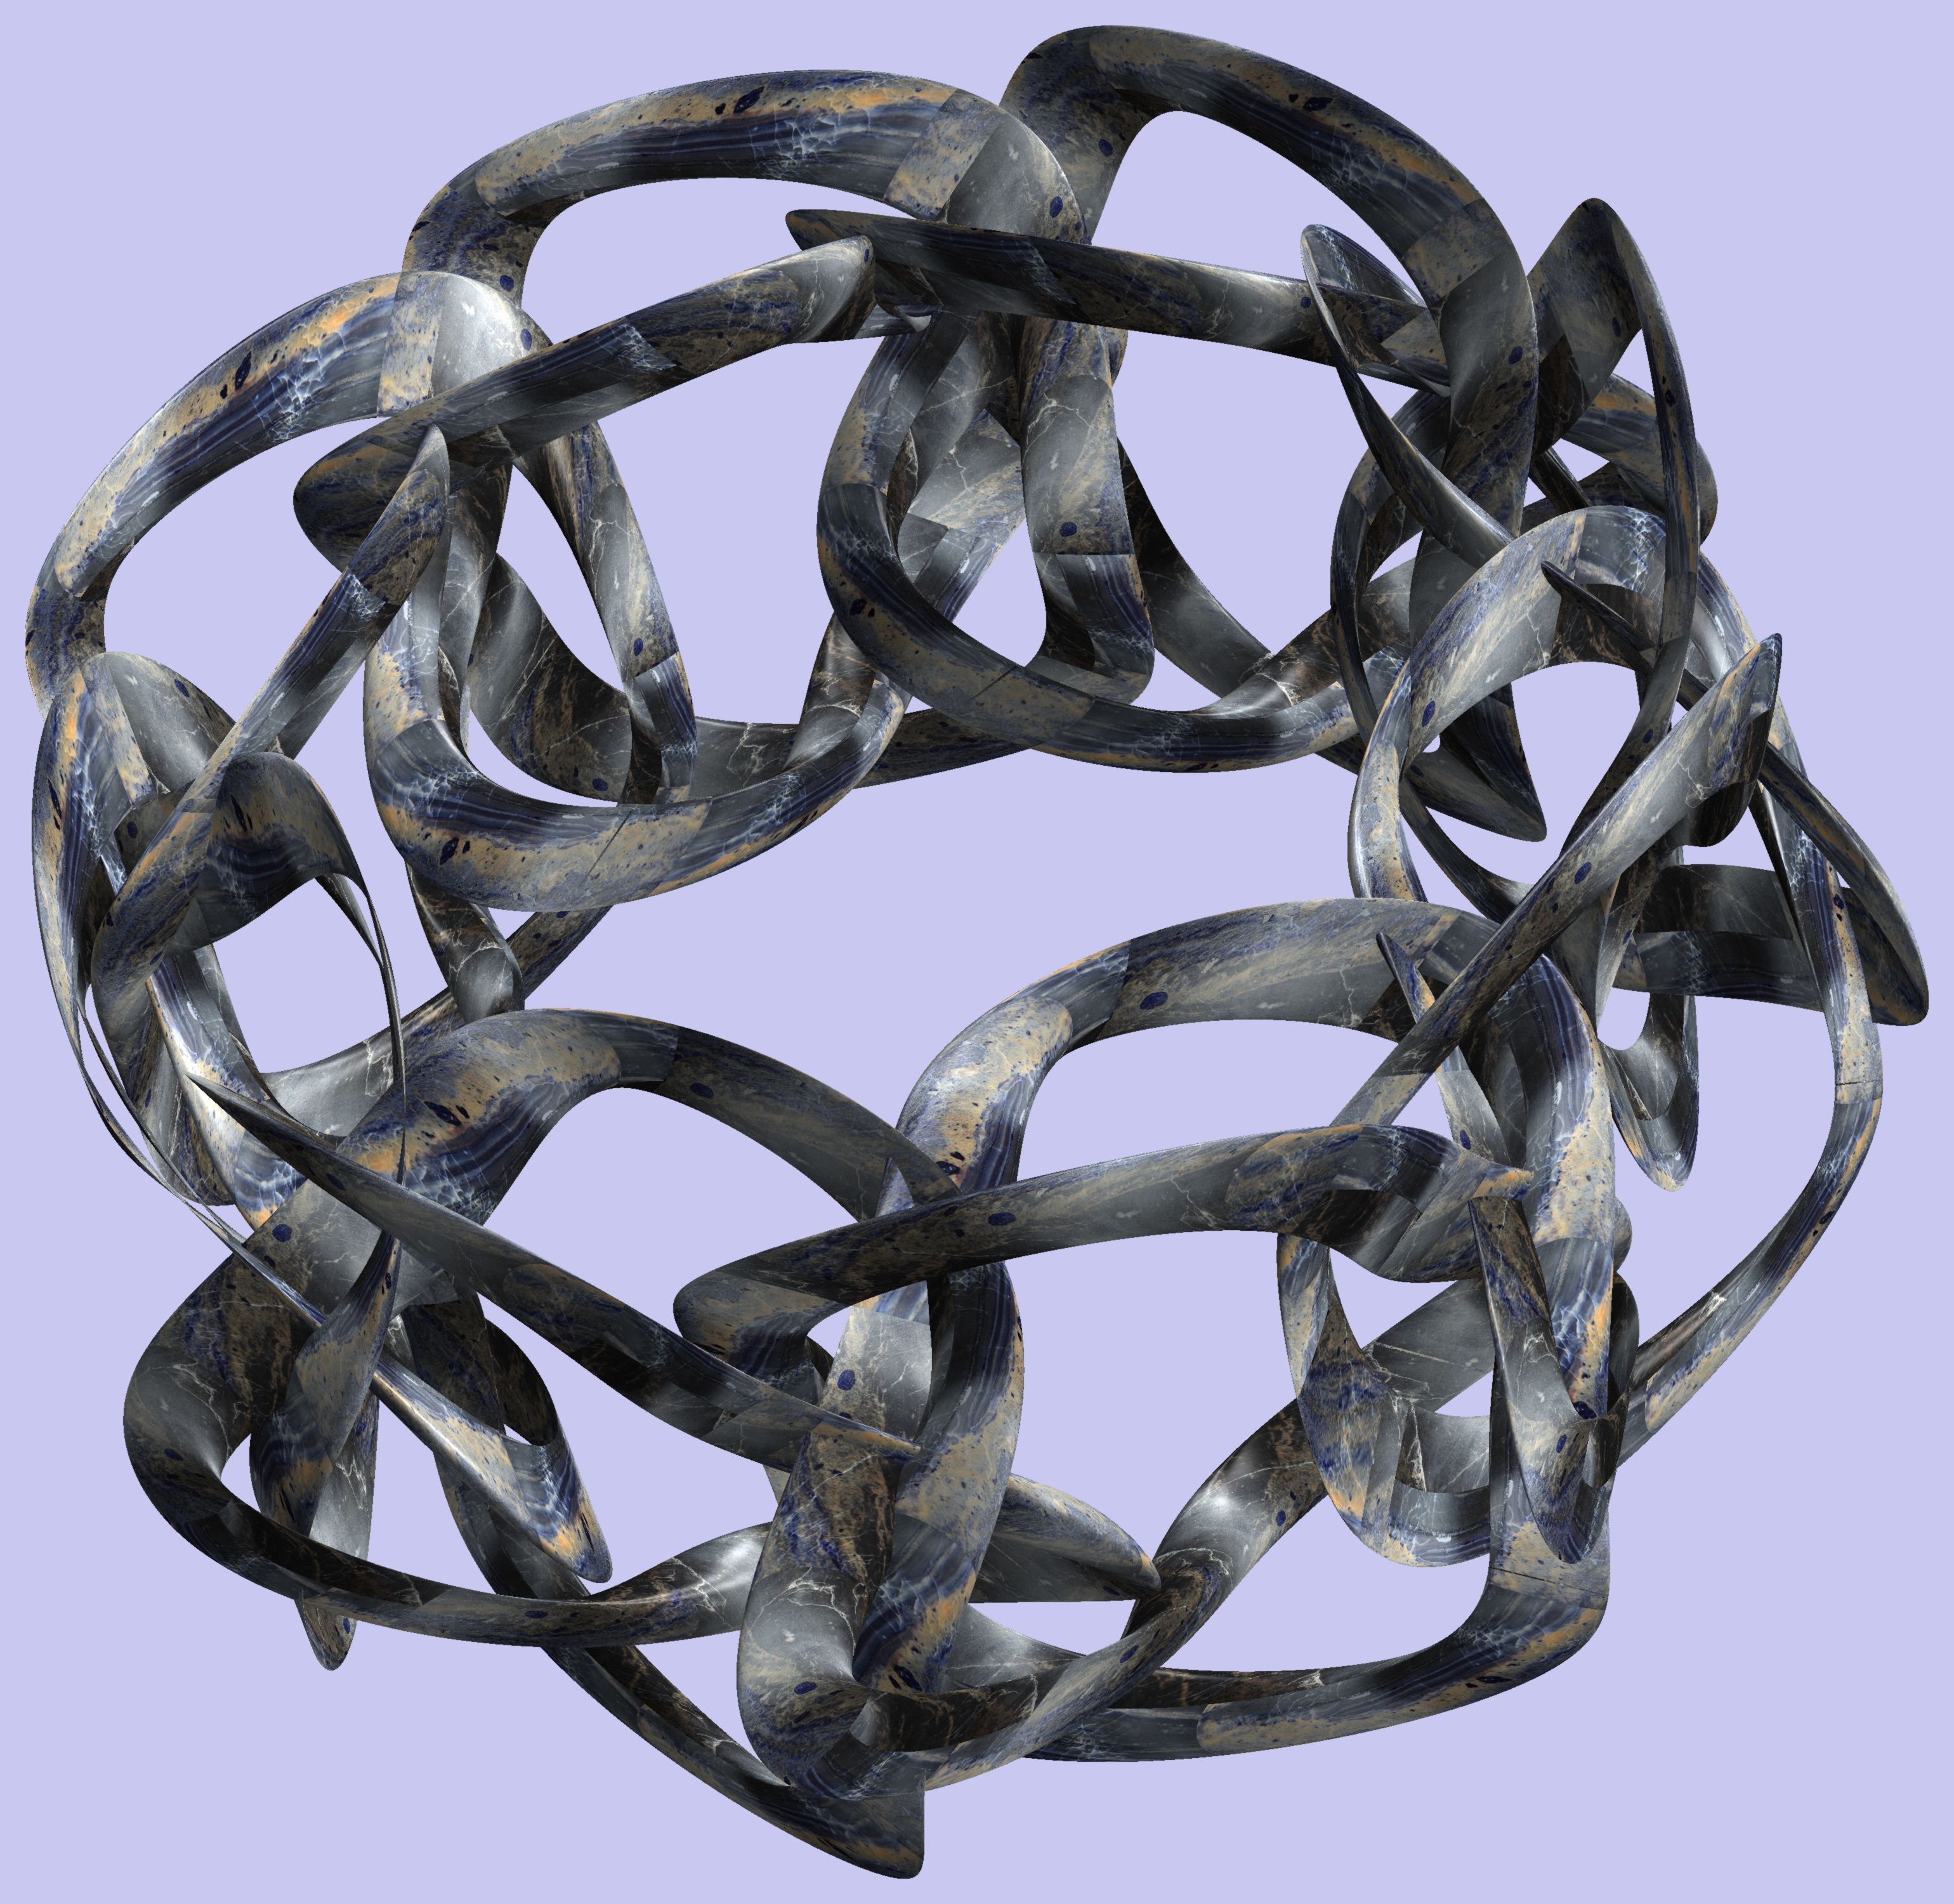
structure, wheel, texture, pattern, bridle, sculpture, figure, design, symmetry, 3d, graphic, iron, torus, mathematica, cg, parametricplot3d, code, program, algorithm, abstruct, mapping